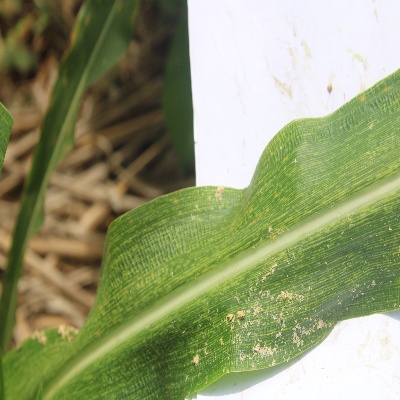
Crop: Maize
Condition: streak virus